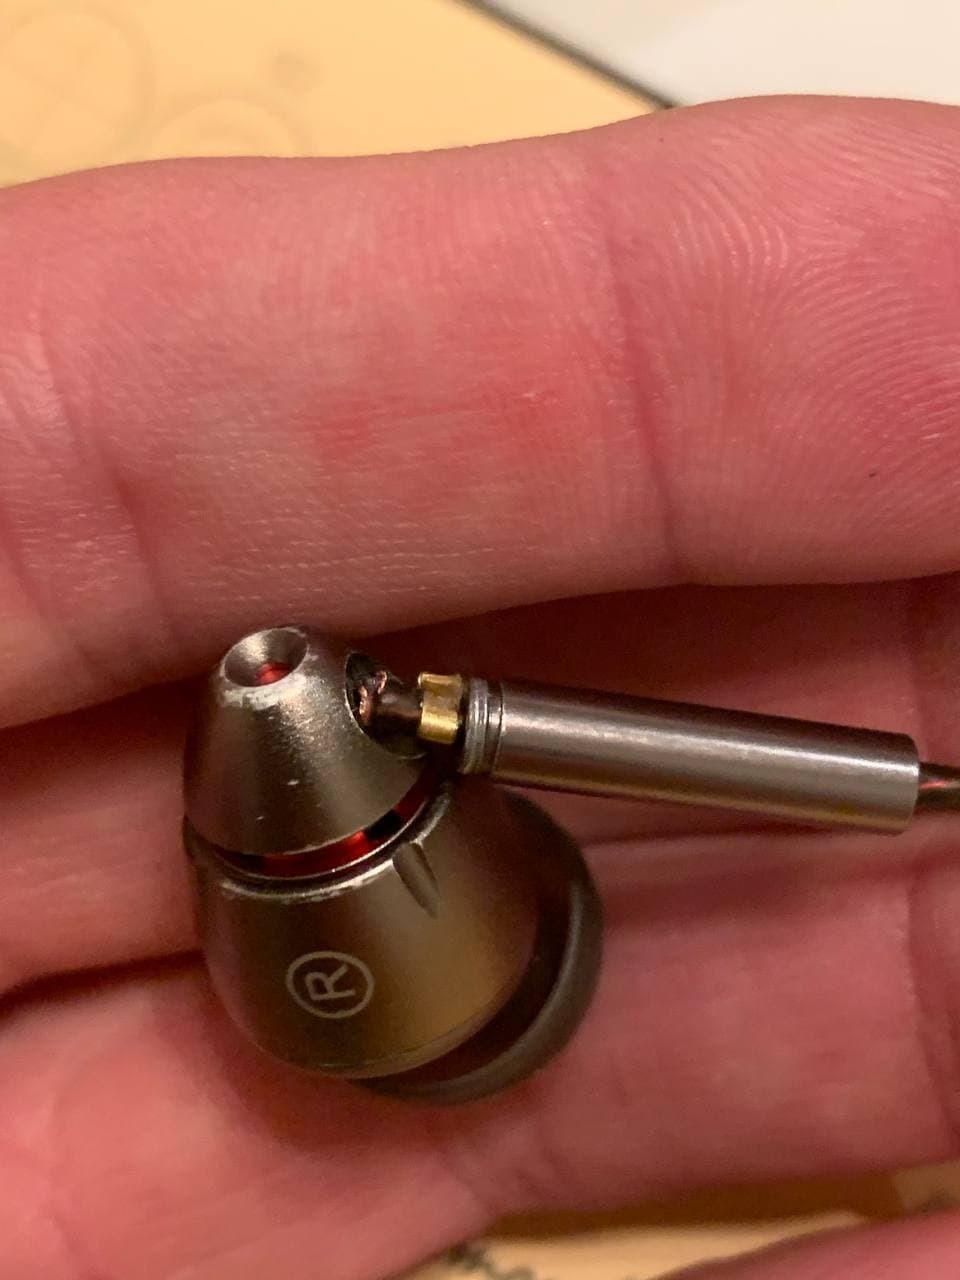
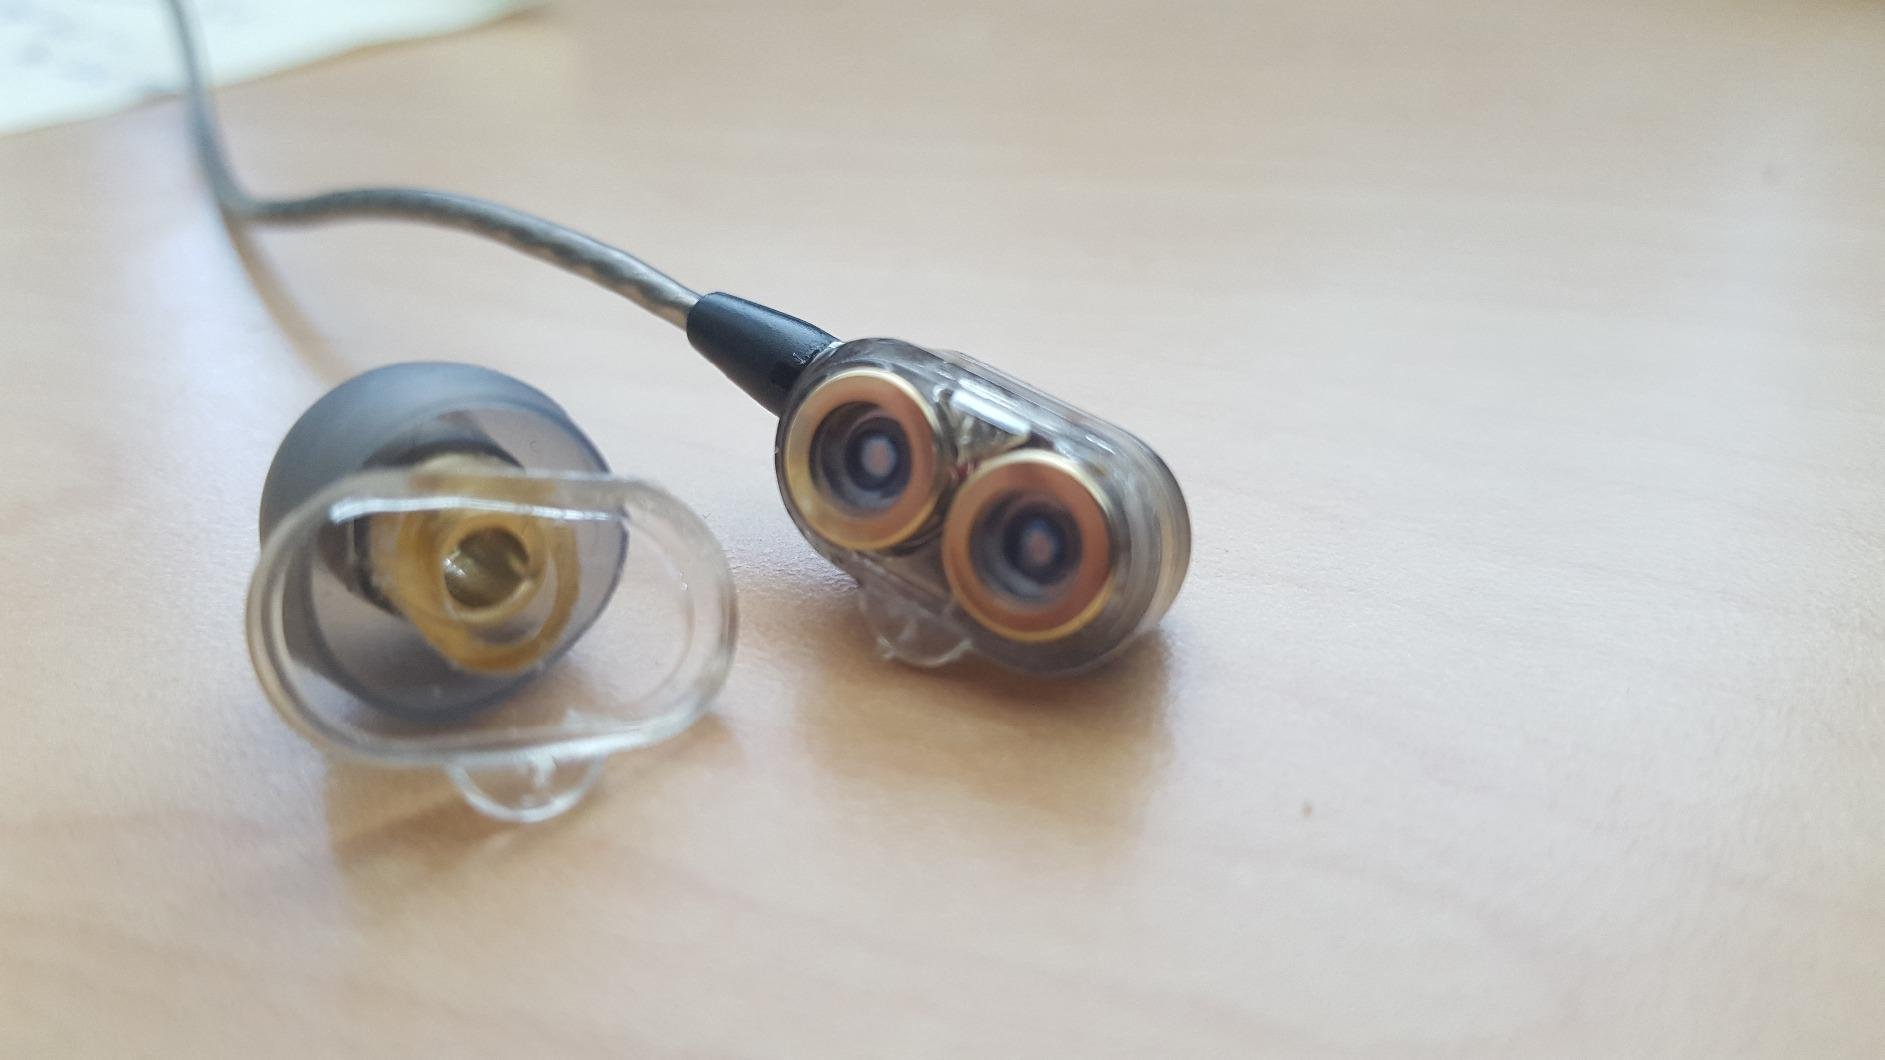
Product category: headphones
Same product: no